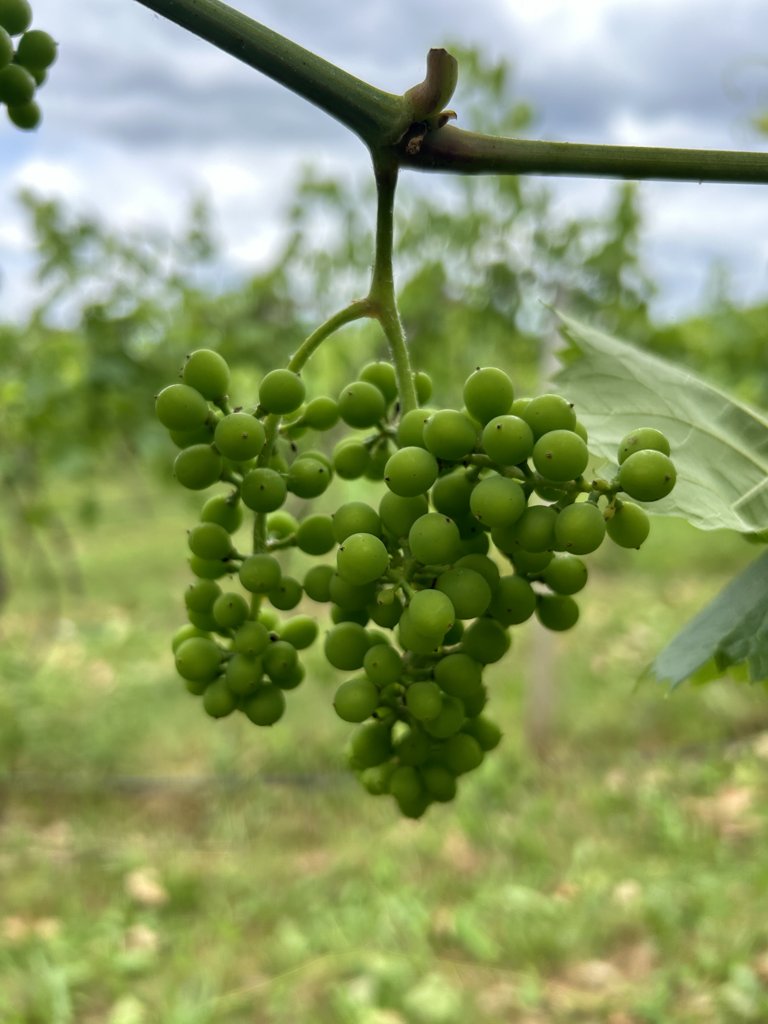
Berries visible: 105
Grape clusters: 2